Hypsometer

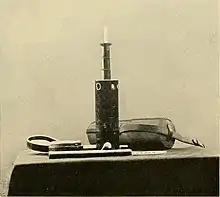
Boiling Point Apparatus or Hypsometer. Image from "Maps and survey" (1913) by Hinks, Arthur R.

A hypsometer is an instrument for measuring height or elevation. Two different principles may be used: trigonometry and atmospheric pressure.